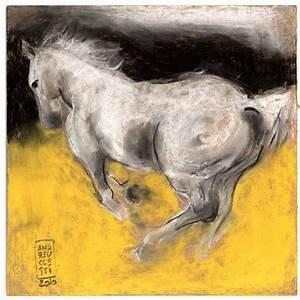
horse